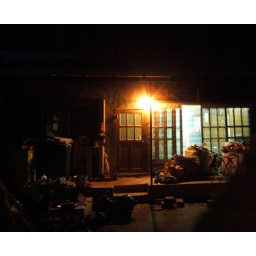
The entrance to the house of one of my great-aunts who live in the rural mountains of Choong-joo